Toothed whale

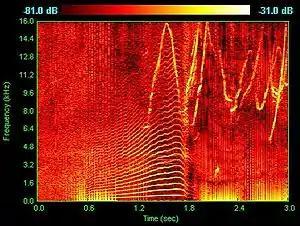
Spectrogram of dolphin vocalizations. Whistles, whines, and clicks are visible as upside down V's, horizontal striations, and vertical lines, respectively.

Dolphins make a broad range of sounds using nasal airsacs located just below the blowhole. Roughly three categories of sounds can be identified: frequency modulated whistles, burst-pulsed sounds and clicks. Dolphins communicate with whistle-like sounds produced by vibrating connective tissue, similar to the way human vocal cords function, and through burst-pulsed sounds, though the nature and extent of that ability is not known. The clicks are directional and are for echolocation, often occurring in a short series called a click train. The click rate increases when approaching an object of interest. Dolphin echolocation clicks are amongst the loudest sounds made by marine animals.